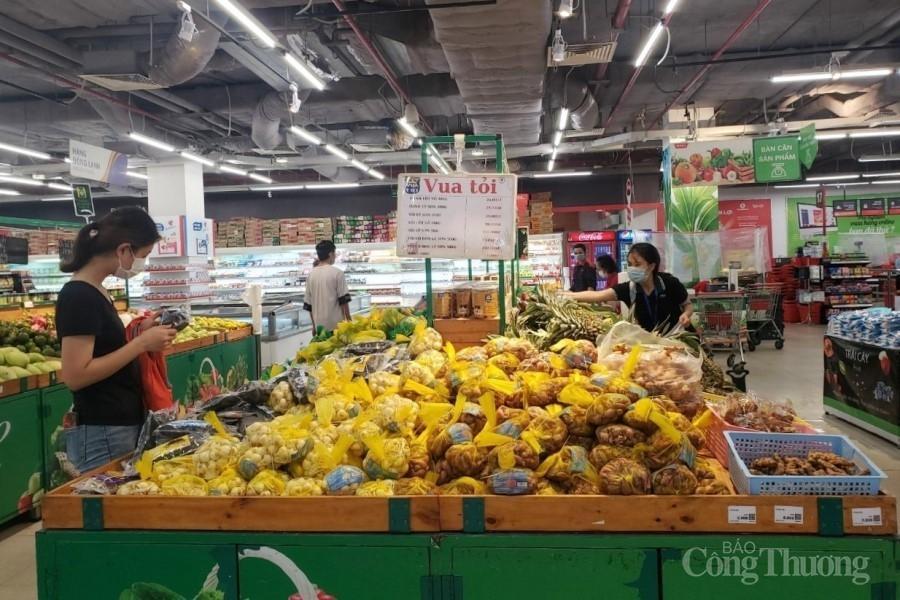
có hai cô gái đang đứng ở hai phía của một quầy hàng rau củ quả